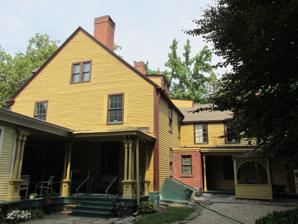
Building: Butler-McCook Homestead
Country: United States of America
Year built: 1782
Historic house in Connecticut, United States United States historic place Butler-McCook Homestead U.S. National Register of Historic Places Butler-McCook Homestead, rear view Show map of Connecticut Show map of the United States Location 396 Main St., Hartford, Connecticut Coordinates 41°45′54″N 72°40′46″W / 41.76500°N 72.67944°W / 41.76500; -72.67944 Area 2 acres (0.81 ha) Built 1782 ( 1782 ) Architect Weidenman, Jacob Website Butler-McCook House & Garden NRHP reference No. 71000907 Added to NRHP March 11, 1971 Street view The Butler-McCook Homestead is a historic house museum at 396 Main Street in Hartford, Connecticut .  Built in 1782, it is one of the city's few surviving 18th-century houses.  It was listed on the National Register of Historic Places in 1971. It is now operated as the Butler-McCook House & Garden by Connecticut Landmarks . Description and history The Butler-McCook Homestead is located south of downtown Hartford, on the east side of Main Street at the Pulaski Mall.  It is a 2 + 1 ⁄ 2 -story wood-frame structure, with a side-gable roof, clapboarded exterior, and twin interior chimneys.  Its main facade is five bays wide, with a center entrance sheltered by a shallow projecting portico with round columns, hip roof, and projecting cornice.  The front roof face is pierced by three dormers, two small ones flanking a large central one. The house's rear structure contains a colonial kitchen on the first floor, and the structure's second floor was added in the 19th century. The house stands on about 2 acres (0.81 ha) of land, part of which has formal gardens created by landscape architect Jacob Weidenman, the principal designer of Hartford's Bushnell Park .  Attached to the right side of the house is a late 19th-century single-story structure. The main house was built in 1782 for Dr. Daniel Butler, a physician who kept his consulting room here. Another resident of the house was Rev. John James McCook (professor) who was a professor at Trinity College (Connecticut) and the rector at St. John's Episcopal Church in East Hartford. His son, Dr. John Butler McCook, added the wing to the right to serve as his office in 1897. The house remained in the hands of Butler descendants for about two centuries, prior to its conversion to a museum.  Its rooms now include displays of family memorabilia.  The house reflects two centuries of ownership by one family, with furnishings and decorative items ranging from the Colonial through the Victorian eras.  The house also features the Main Street History Center, with exhibits about Hartford's history. See also National Register of Historic Places listings in Hartford, Connecticut Amos Bull House , housing the offices of Connecticut Landmarks nearby Connecticut Landmarks also operates other historic house museums , including: Amasa Day House in Moodus Bellamy-Ferriday House and Garden in Bethlehem Buttolph–Williams House in Wethersfield Hempsted Houses in New London Isham-Terry House in Hartford Nathan Hale Homestead in Coventry Phelps-Hatheway House & Garden in Suffield References